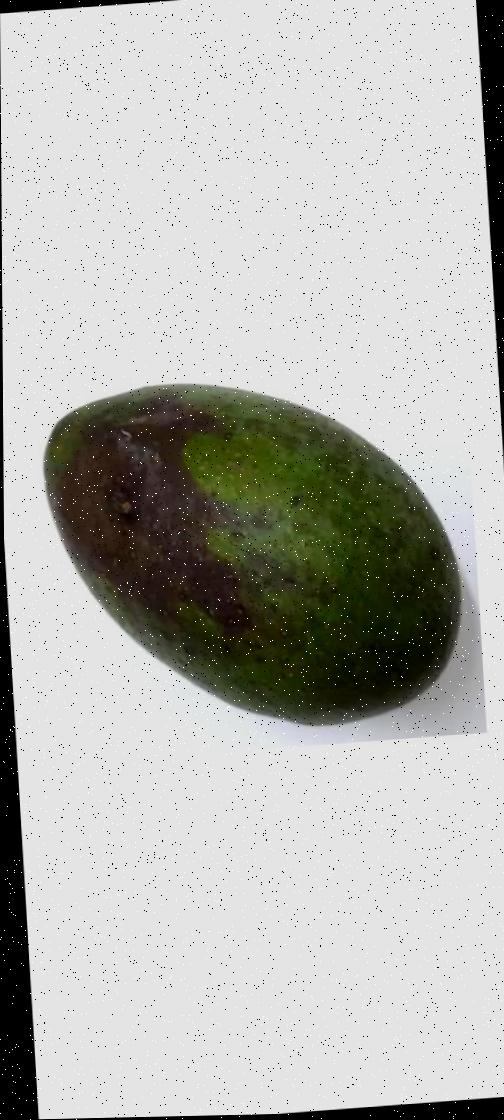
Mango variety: Ashshina Zhinuk